Answer in natural language. Consider the 3D positions of the objects in the scene and not just the 2D positions in the image. Is the centerpoint of  white refridgerator with water dispenser at a higher height than black rectangular stone countertop? Choose between the following options: yes or no
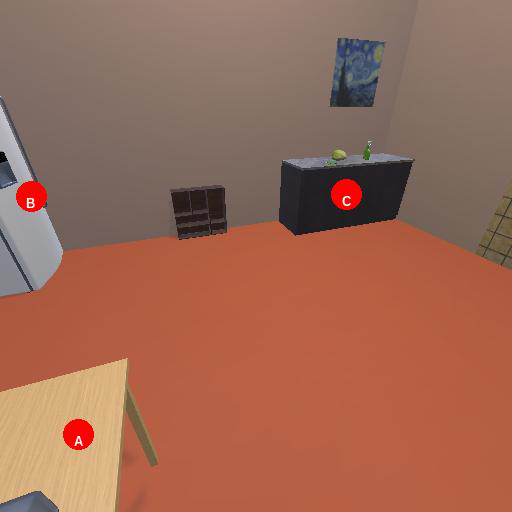
<answer>yes</answer>